Charlotte Vanhove

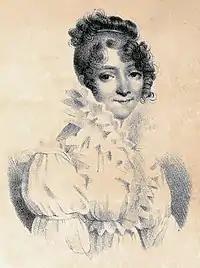
Portrait of Vanhove in her 50s.

Charlotte Vanhove (10 September 1771 – 11 April 1860) was a French stage actress and playwright. She was active at the Comedie-Francaise from 1786. She is also known as a writer, and was the author of several plays and books.